Umbriel

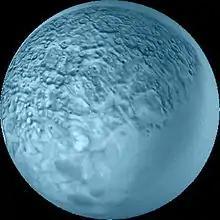
A spherical blueish body with its surface covered by craters and polygons. The lower right part is smooth.

Umbriel is the third-largest and third-most massive of the Uranian moons. Umbriel is the 13th-largest moon in the Solar System, and it is also the 13th-most massive. The moon's density is 1.54 g/cm, which indicates that it mainly consists of water ice, with a dense non-ice component constituting around 40% of its mass. The latter could be made of rock and carbonaceous material including heavy organic compounds known as tholins. The presence of water ice is supported by infrared spectroscopic observations, which have revealed crystalline water ice on the surface of the moon. Water ice absorption bands are stronger on Umbriel's leading hemisphere than on the trailing hemisphere. The cause of this asymmetry is not known, but it may be related to the bombardment by charged particles from the magnetosphere of Uranus, which is stronger on the trailing hemisphere (due to the plasma's co-rotation). The energetic particles tend to sputter water ice, decompose methane trapped in ice as clathrate hydrate and darken other organics, leaving a dark, carbon-rich residue behind.